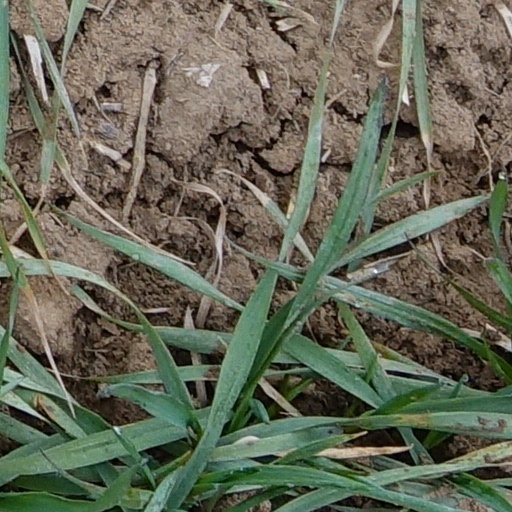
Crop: wheat